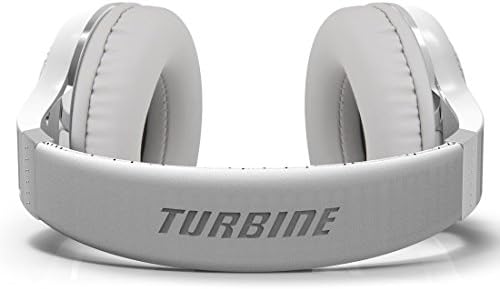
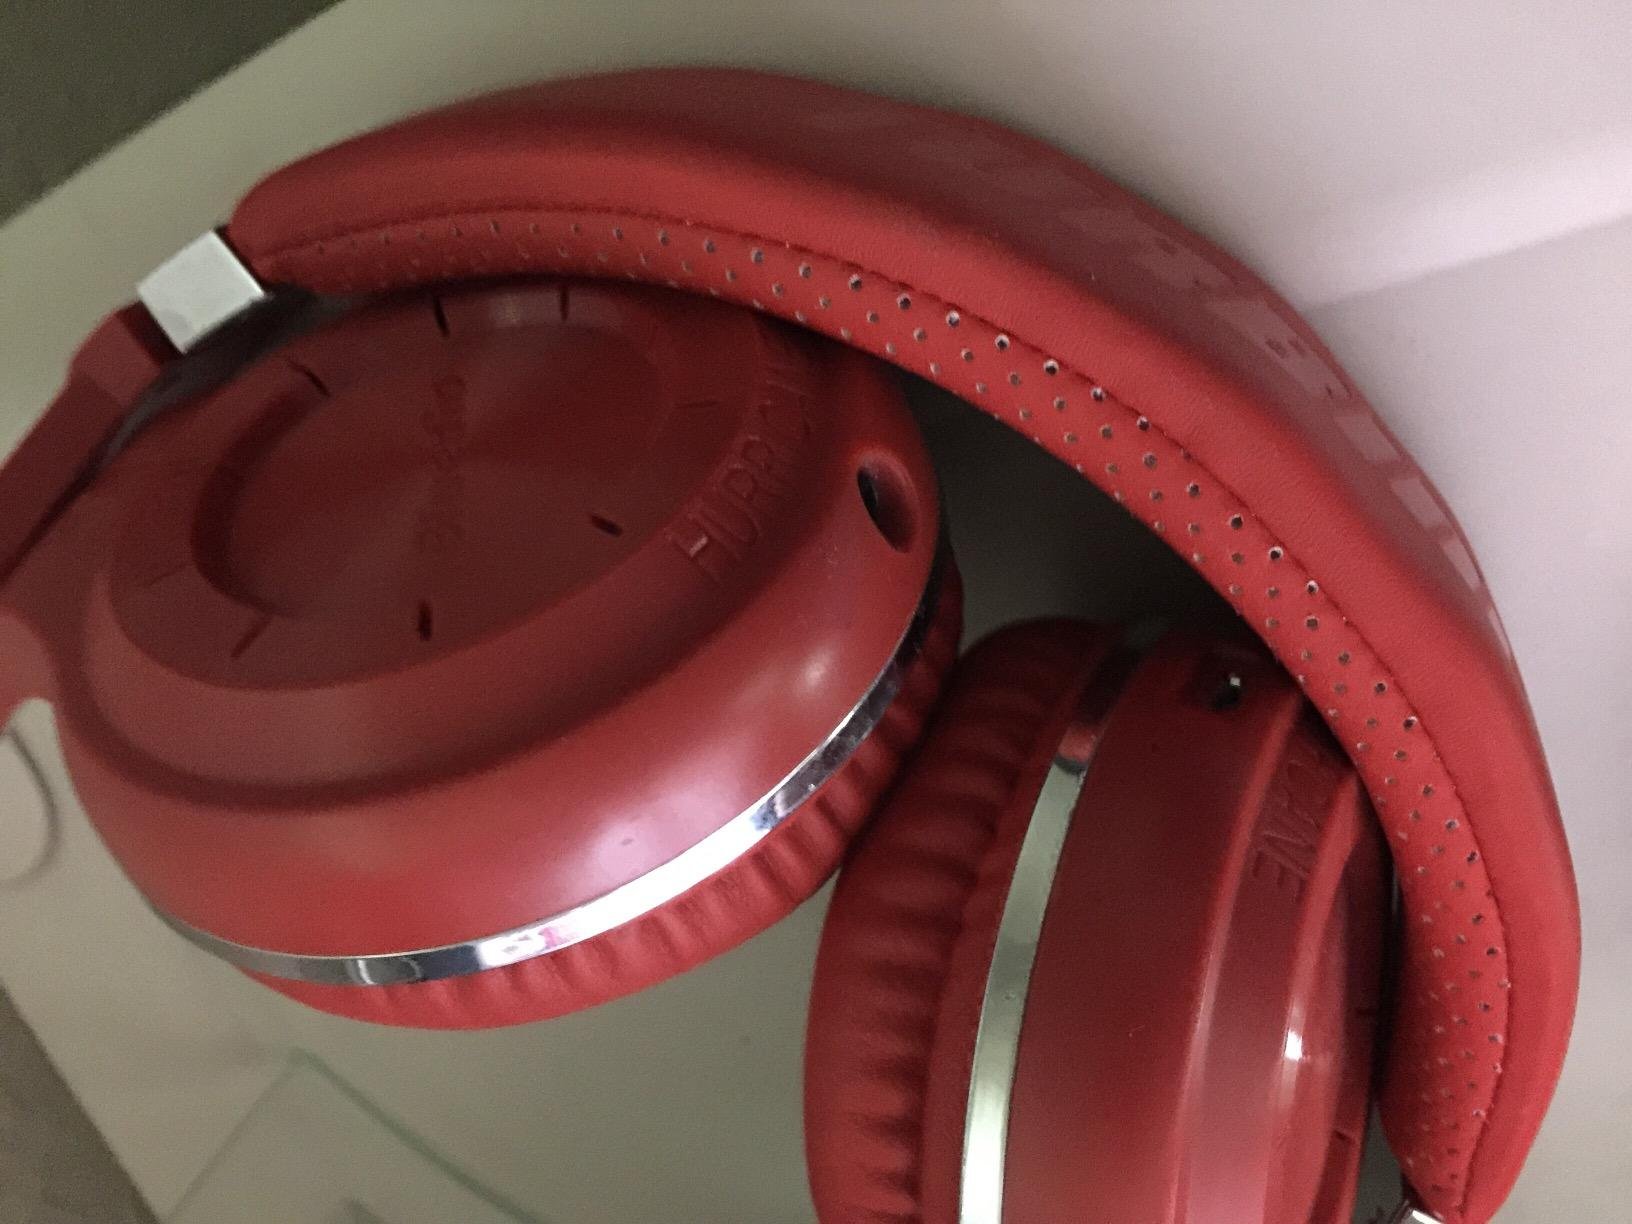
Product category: headphones
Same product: no